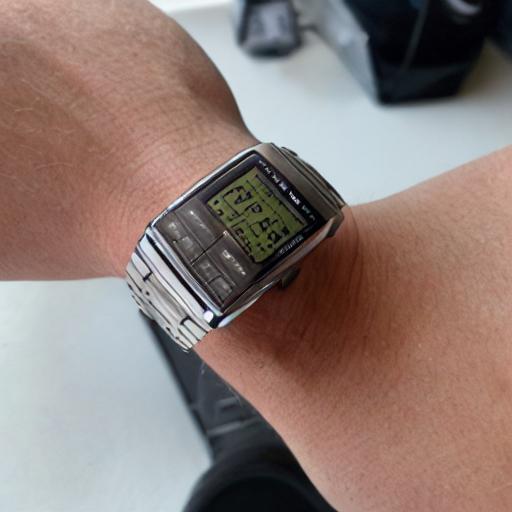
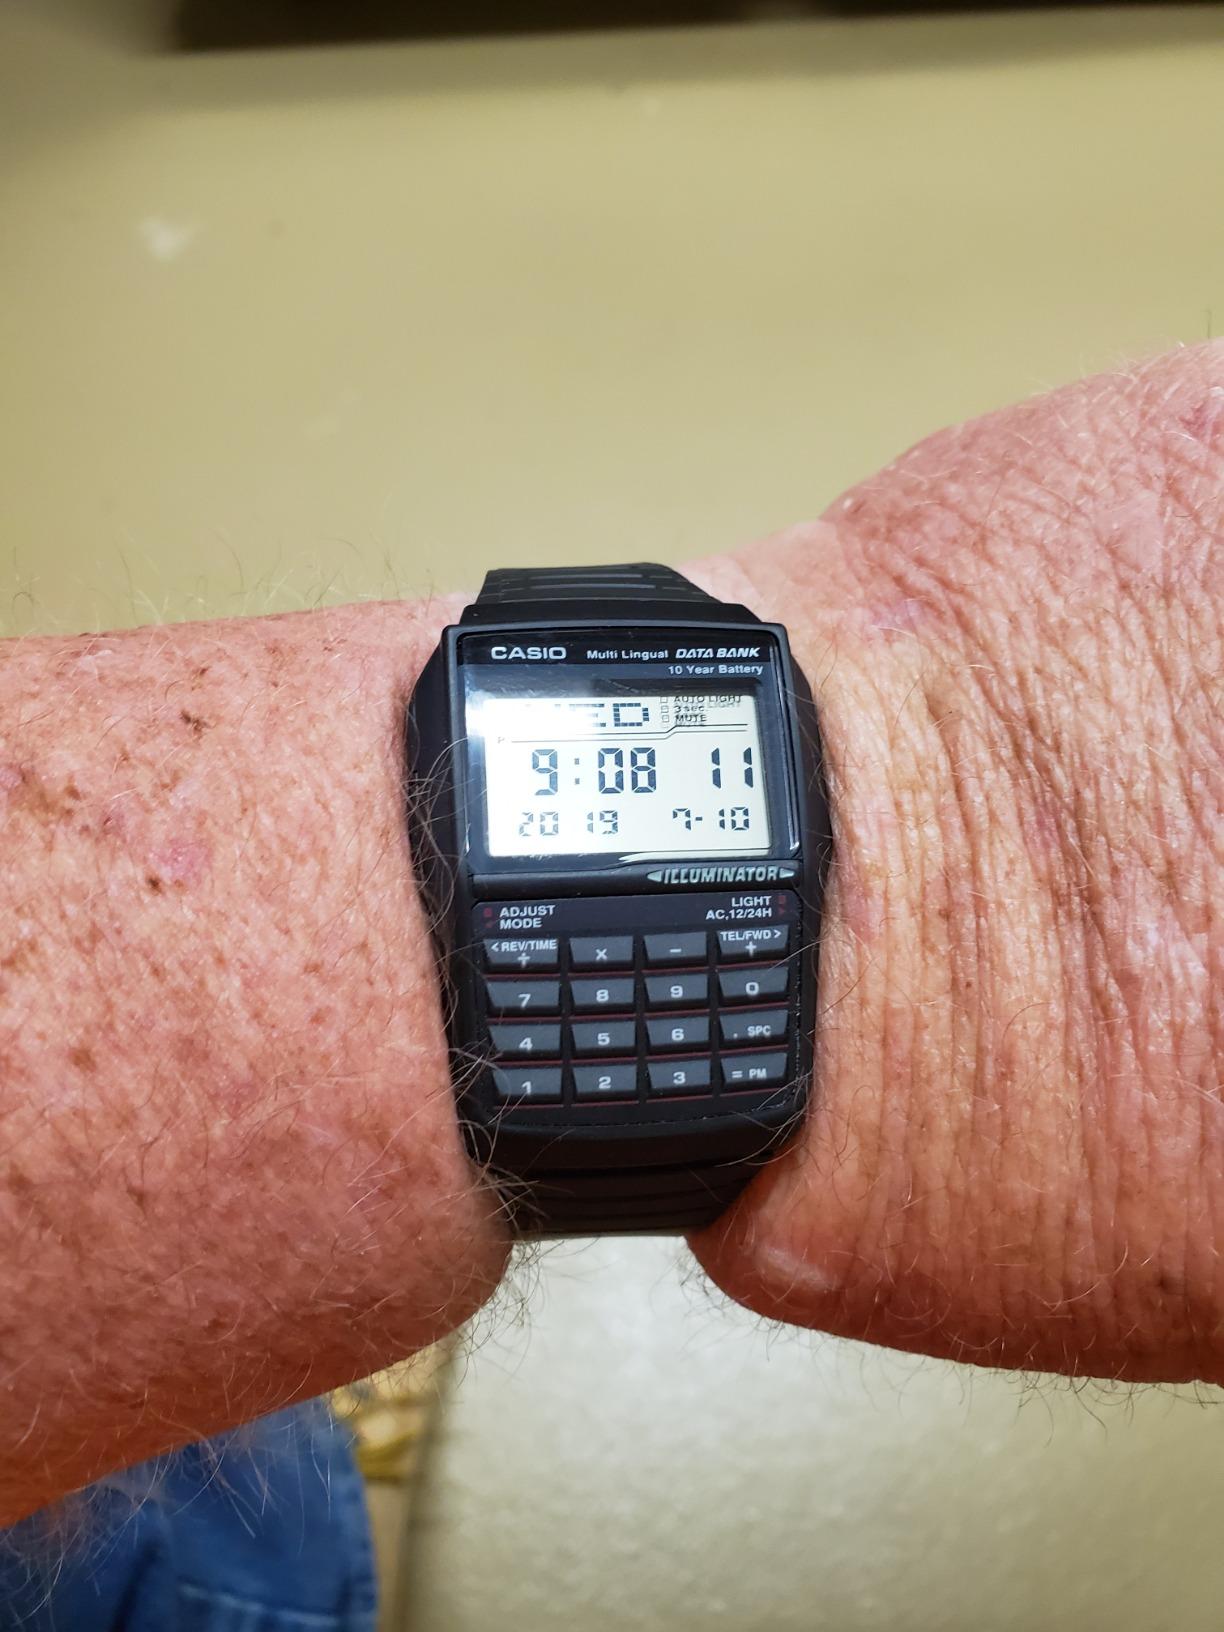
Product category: accessories_watch
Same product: no